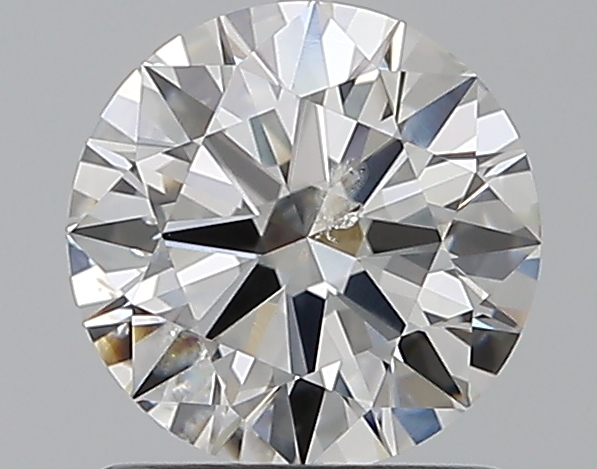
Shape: round
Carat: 1.07
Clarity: I1
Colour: F
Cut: EX
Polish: EX
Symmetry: EX
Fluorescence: N
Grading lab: GIA
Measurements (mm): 6.6 x 6.64 x 3.98